Jannabi (band)

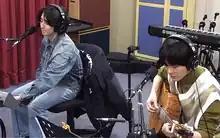
Choi Jung-hoon and Kim Do-hyung at the SBS Power FM in 2020

After rising to fame, Jannabi members faced controversies. Yoo voluntarily left the band in May after admitting to being a bully during his school years. Choi was accused of involvement in his father's company's fraud investigation, denied by Peponi Music. Choi apologized on Instagram for Yoo's controversy and clarified the false reports. A netizen spreading false information was fined million for defamation, with Peponi Music pursuing legal action against malicious commenters.